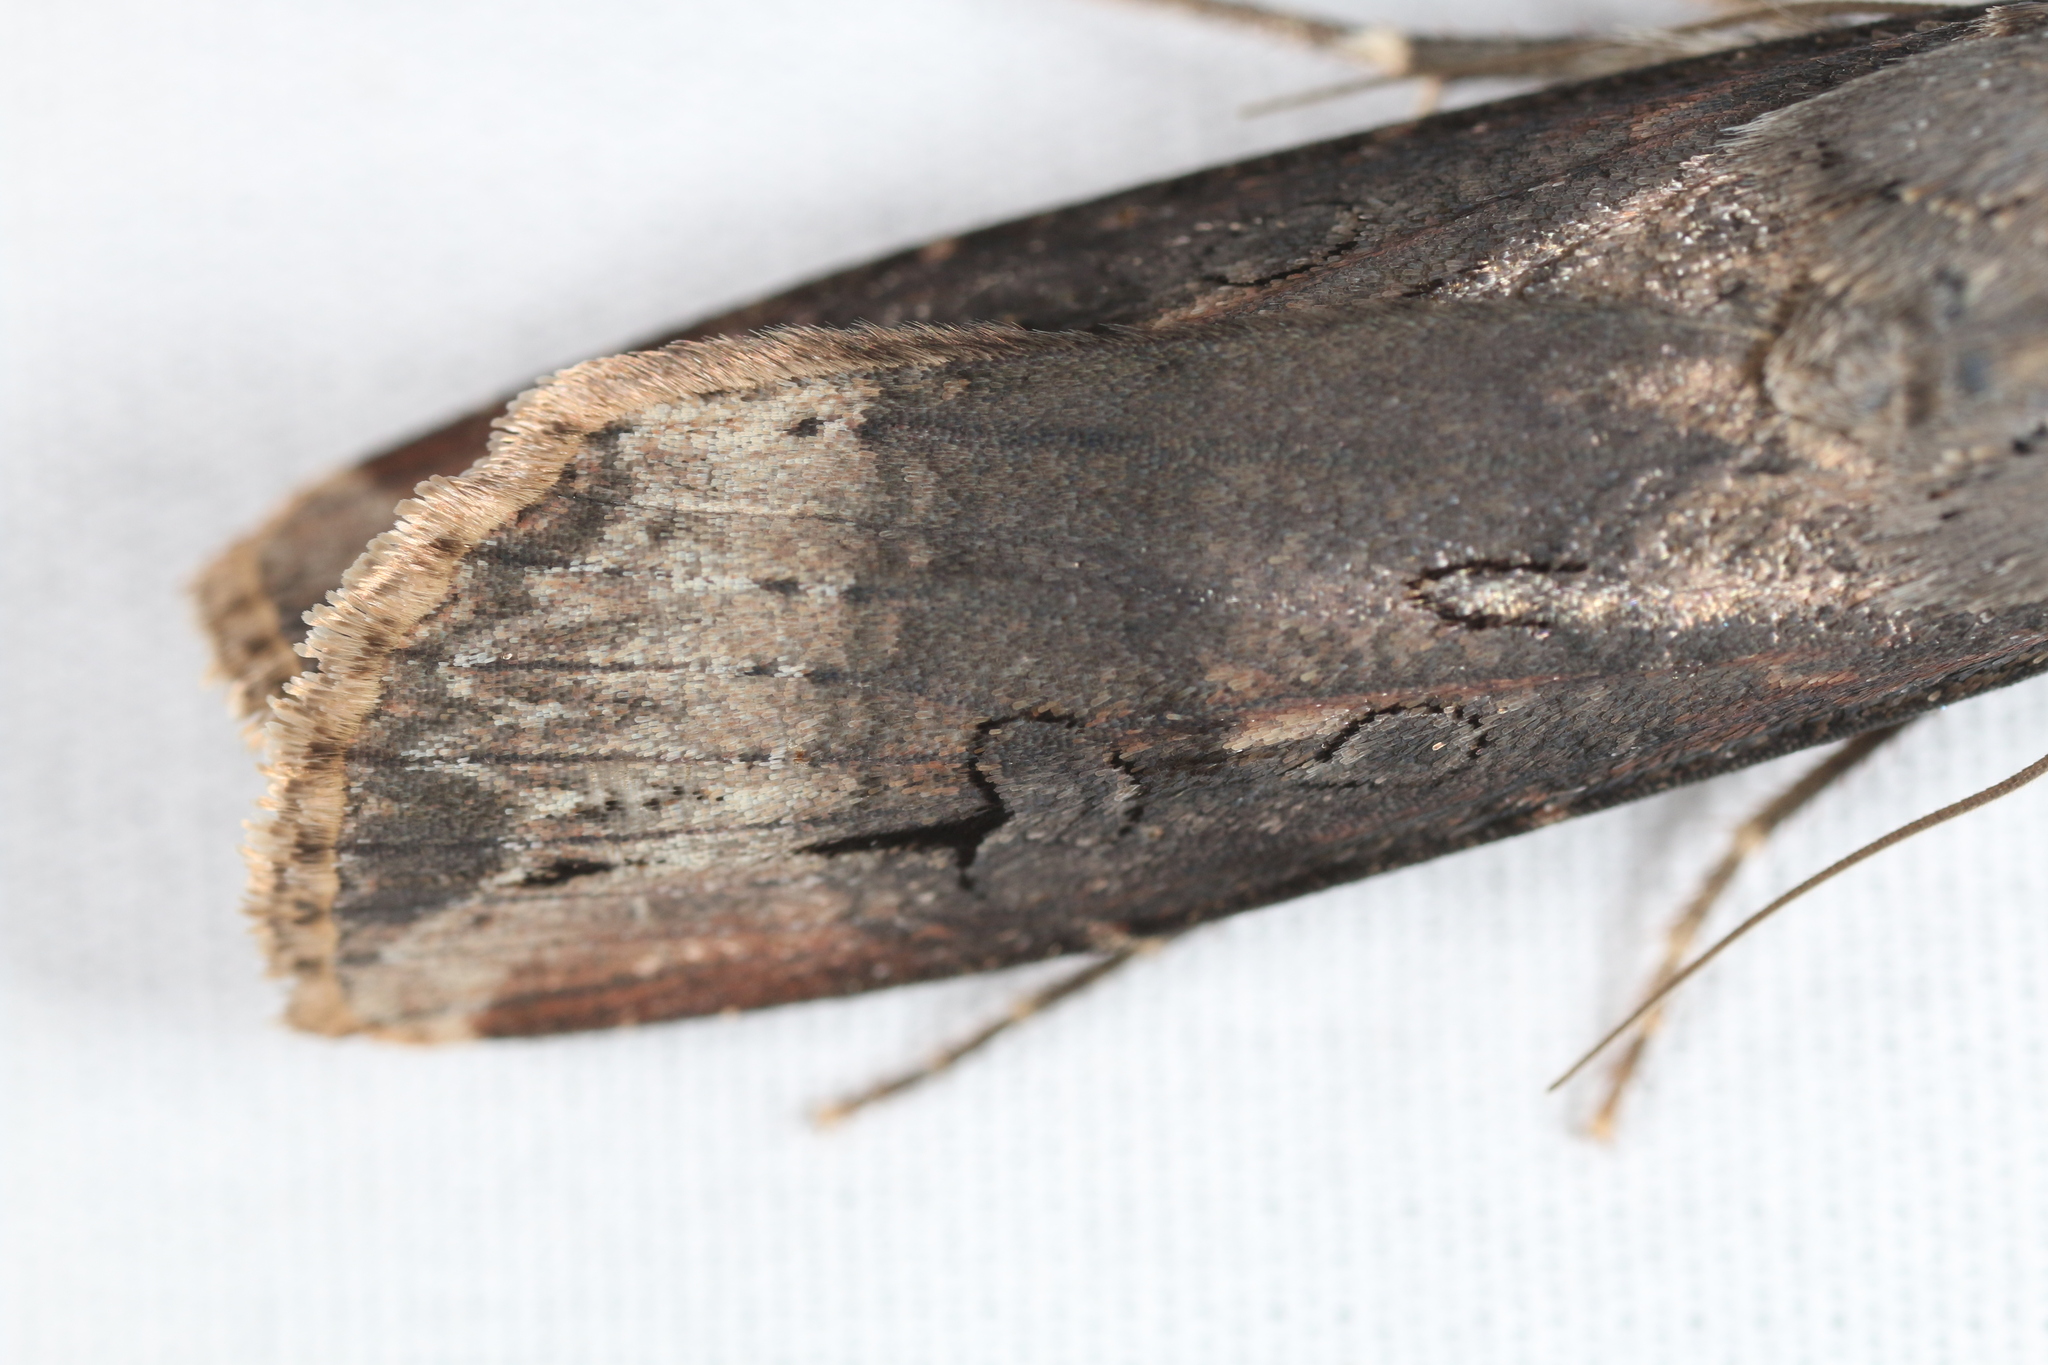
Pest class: cutworms